Turkish Red Crescent

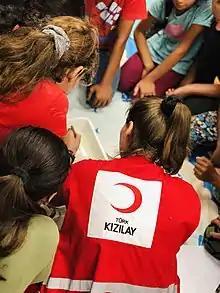
A Turkish Red Crescent staff conducting activities for migrant children

The Turkish Red Crescent has recently begun to partner with Qatar Charity (QC) on various humanitarian projects.